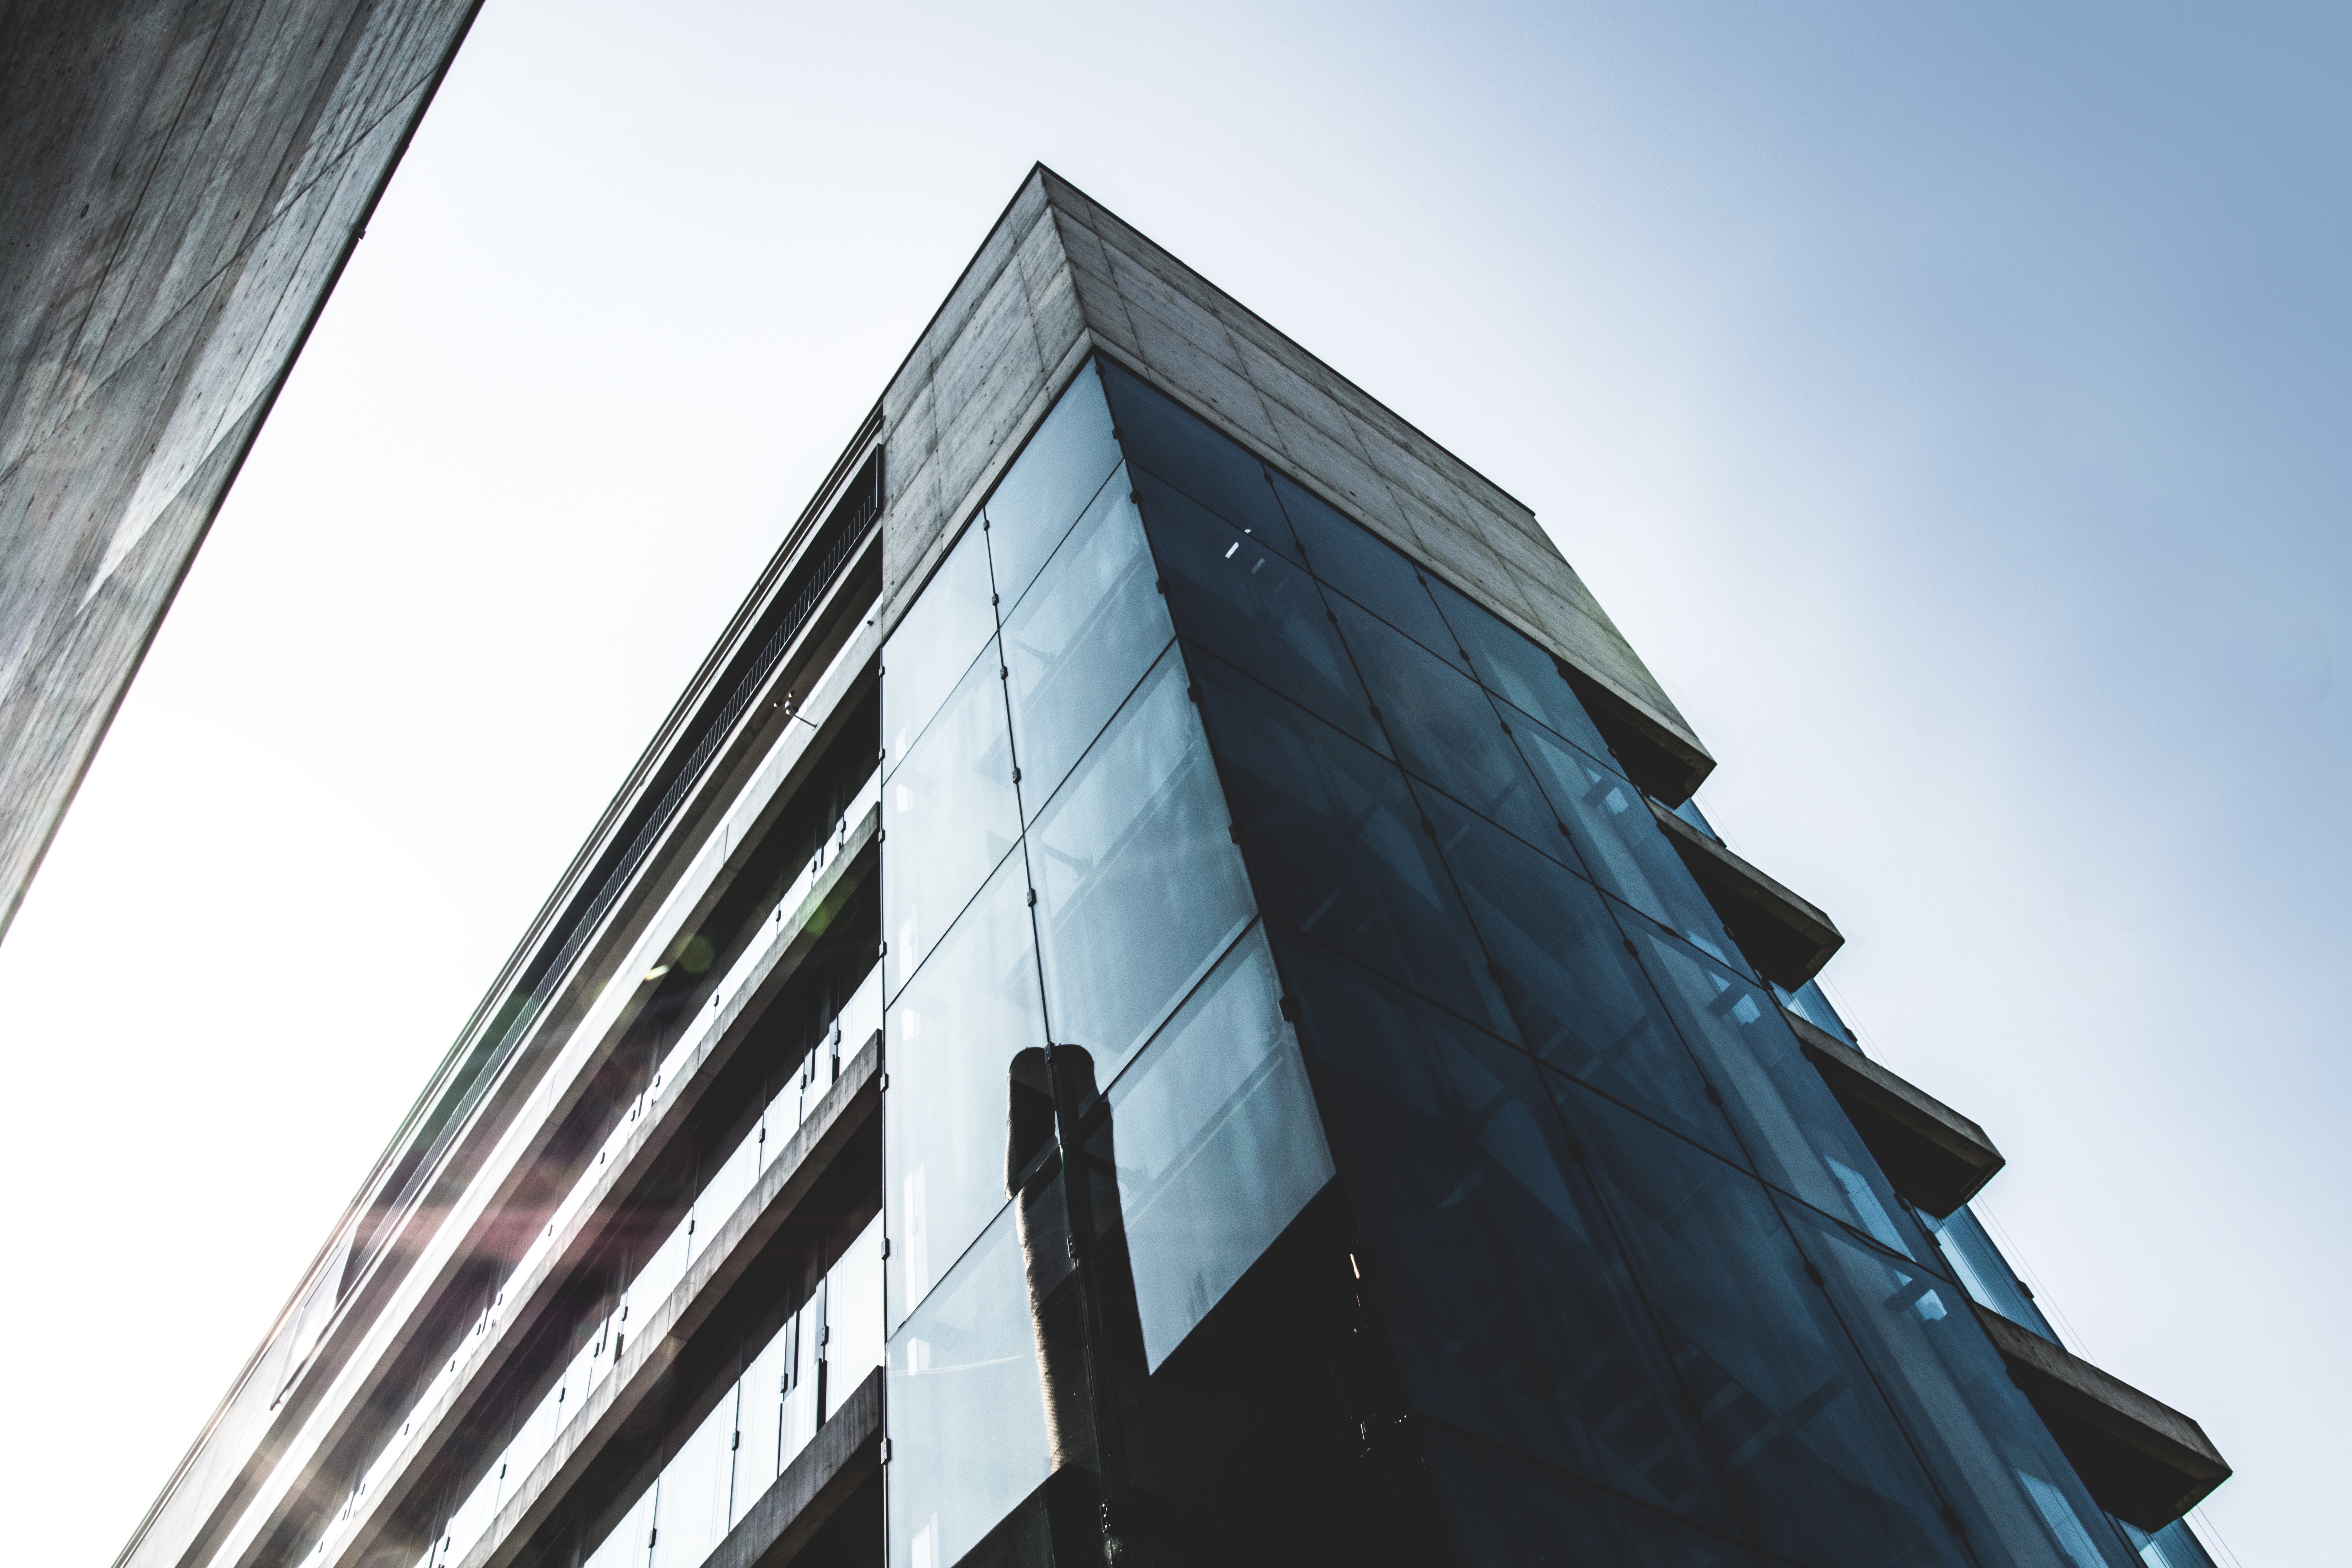
architecture, blue, daytime, building, line, sky, facade, urban area, house, Material property, glass, real estate, commercial building, window, daylighting, city, skyscraper, tower block, metal, tower, symmetry